List of Dexter characters

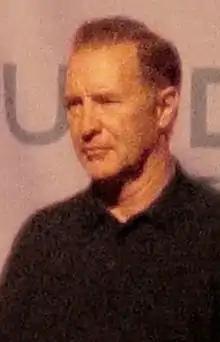
Geoff Pierson

Thomas "Tom" Matthews is a high-ranking Miami Metro PD police official who serves as its deputy chief. Previously, he served as commanding officer of Miami Metro PD Homicide Division and the immediate superior of Lieutenant María LaGuerta. Before this, he was a lieutenant himself, serving as the superior to Harry Morgan, as well as his best friend. When Harry committed suicide, seemingly disillusioned from witnessing too many failures in the justice system, Matthews used his influence to bury any indication of suicide as well as kept his promise to Harry to look after Dexter and Debra.